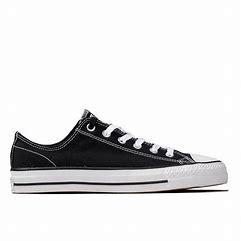
Brand: Converse
Model: Ctas Ox